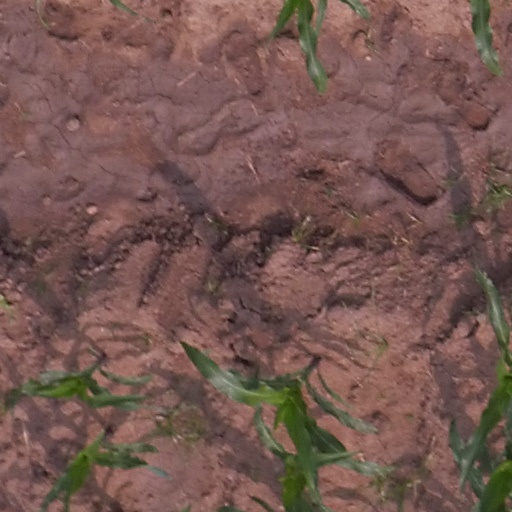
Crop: maize; corn